Robert Cleghorn

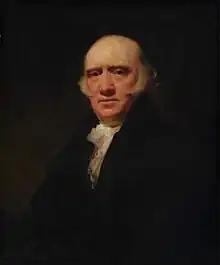
Prof Robert Cleghorn

Robert Cleghorn MD FRSE FFPSG PRMS (1755 – 18 June 1821) was a Scottish physician and pharmacologist.